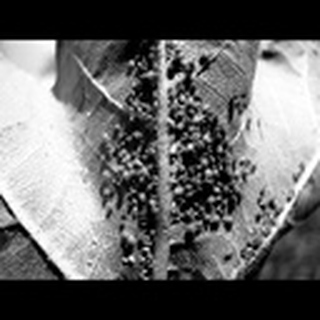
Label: cotton_aphids